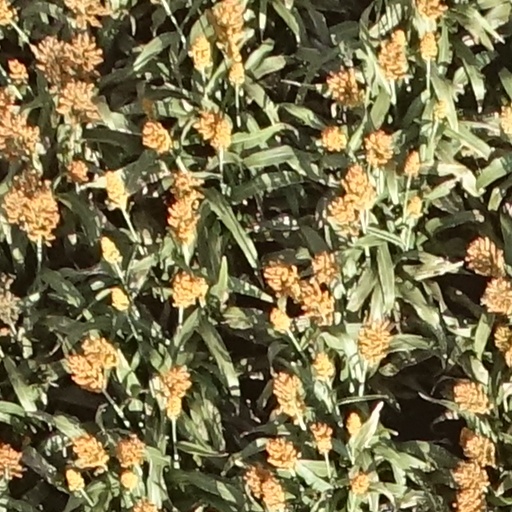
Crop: sorghum